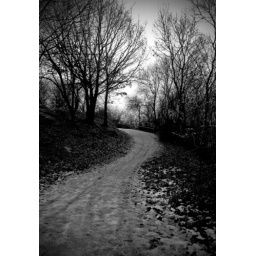
Taken in the woods across the road from my house